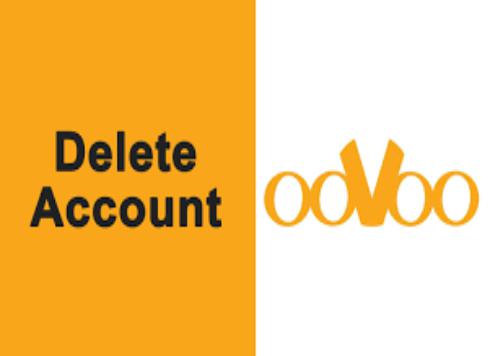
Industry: Others